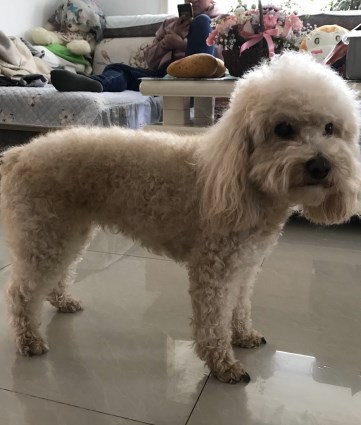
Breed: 7449-n000128-teddy